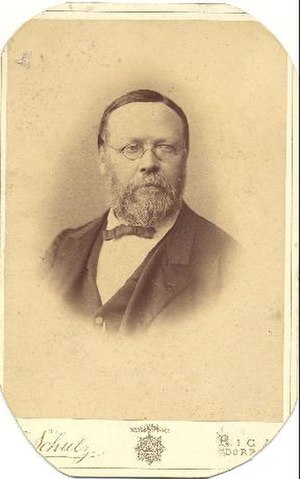
Krišjānis Valdemārs
Krišjānis Valdemārs var en lettisk forfatter, redaktør, pædagog, politiker, leksikograf, folklorist og økonom, og den åndelige leder af den første Lettiske Nationale Opvågning og det mest prominente medlem af Unge Letter-bevægelsen.